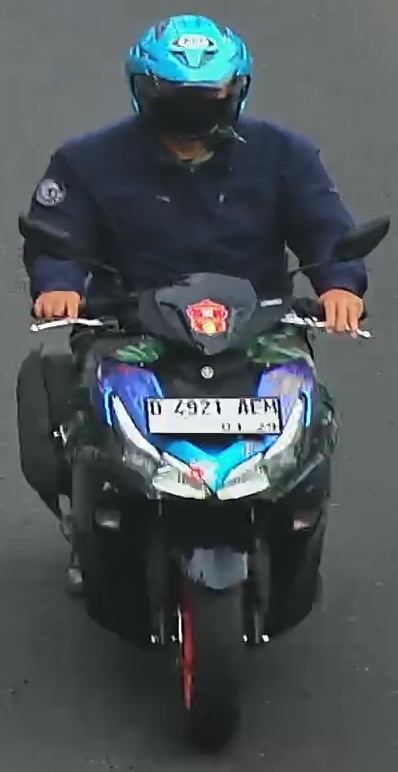
person-with-helmet: 1
person-without-helmet: 0